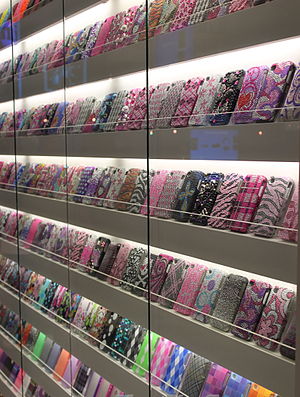
Mobilcover
Montre med mobilcover, 2010.
Et mobilcover er type accessories til mobiltelefoner, der bruges til at beskytte mod stød, slag, skrammer og tab. Det er også med til at personliggøre ens telefon og skille den ud fra mængden. Der findes mange former og typer af covers. Det kan fremstilles i en række materialer bl.a. gummi, plast og læder og fås i forskellige farver